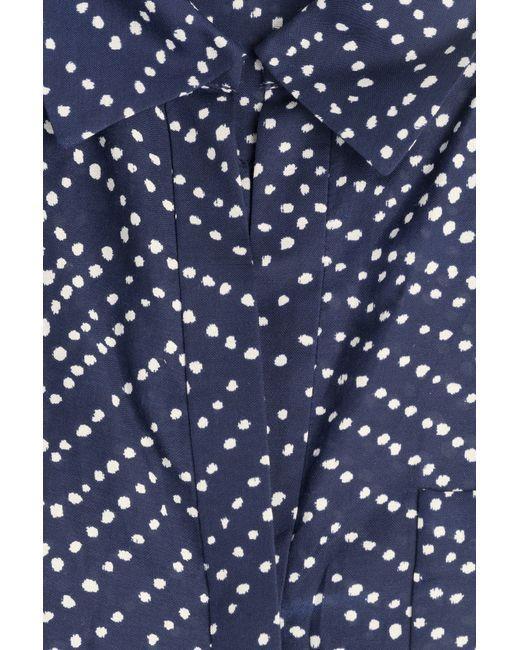
Lila und weißes Top mit Punktdruck